Lê–Mạc War

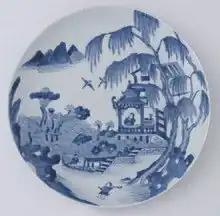
Chu Đậu's blue and white ceramic dish, 15th-16th century

The Lê monarch, after 59 years of war with rival Mạc, returned to the throne of Đại Việt. However, the Ming dynasty of China still only recognized the Mạc regime in Cao Bằng as the rightful ruler of Dai Viet. In 1597 Lê Thế Tông sent emissary Phùng Khắc Khoan to Beijing for renewing relations with China, who supports the Mạc dynasty. At the result, the Chinese Ming dynasty recognized both Lê and Mạc as the legitimate rulers of Vietnam, and in 1644 they officially re-recognized the Lê monarch as "king of sovereign Vietnam".